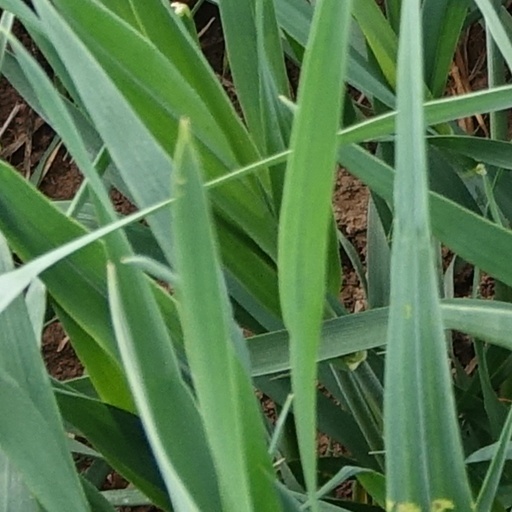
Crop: wheat